Madou District

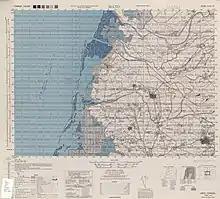
Map of Madou (labeled as Matō) and surrounding region (1944)

In the 17th century, "Mattau" was a village of about two to three thousand; the name was also spelled variously "Matau", "Mataw", "Mattouw", "Mathau", "Matthau", "Mattauw" and "Mandauw". Mattau was the largest and most powerful of four main aboriginal villages near Taoyuan, and had been the most troublesome for the Dutch, "massacring soldiers, destroying buildings, and uprooting crops". Located about 25 km northeast of the former Dutch base of Fort Zeelandia, the place later grew into a market-town called Moa-tau.